Philippe Leclerc de Hauteclocque

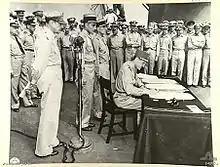
A large crowd of men in uniforms. Leclerc sits at a small desk signing a document. MacArthur stands behind him.

After Paris, 2e DB returned to XV Corps at Leclerc's request. He won a notable victory on 12–16 September 1944 at the Battle of Dompaire against the Panzer IVs and Panther tanks of the German 112th "Panzer" Brigade by using manoeuvre and air power to compensate for the numerical and technical inferiority of his tanks. American historian Hugh M. Cole wrote that "this fight, characterised warmly by the XV Corps commander as a 'brilliant example' of perfect air-ground co-ordination, not only was an outstanding feat of arms but also dealt a crippling blow to Hitler's plans for an armoured thrust into the Third Army flank."